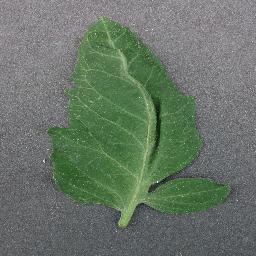
Label: Tomato___healthy